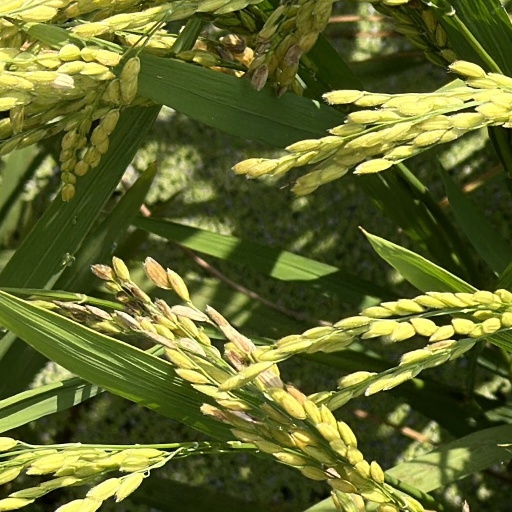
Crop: rice